RAF Bowes Moor

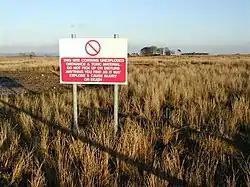
Sign at RAF Bowes Moor

RAF Bowes Moor was a chemical warfare agent (CWA) storage site run by the Royal Air Force during and after the Second World War. The site was to the north of the village of Bowes in what is now County Durham, England. The Bowes Moor geographical feature runs from the north to the south west of the village. The Royal Air Force used the site to stock its chemical weapon supply, most of which was disposed of "in situ" by burning. The site, which closed in 1947, is known for the dangerous chemicals which leached into the soil.